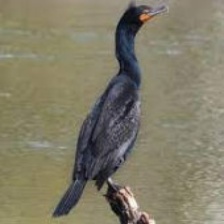
Species: DOUBLE BRESTED CORMARANT
Scientific name: PHALACROCORAX AURITUS